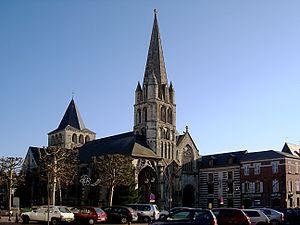
L'abbaye de Montivilliers est un ancien monastère bénédictin de femmes, fondé entre 682 et 684 par saint Philibert dans la ville de Montivilliers, en Seine-Maritime.